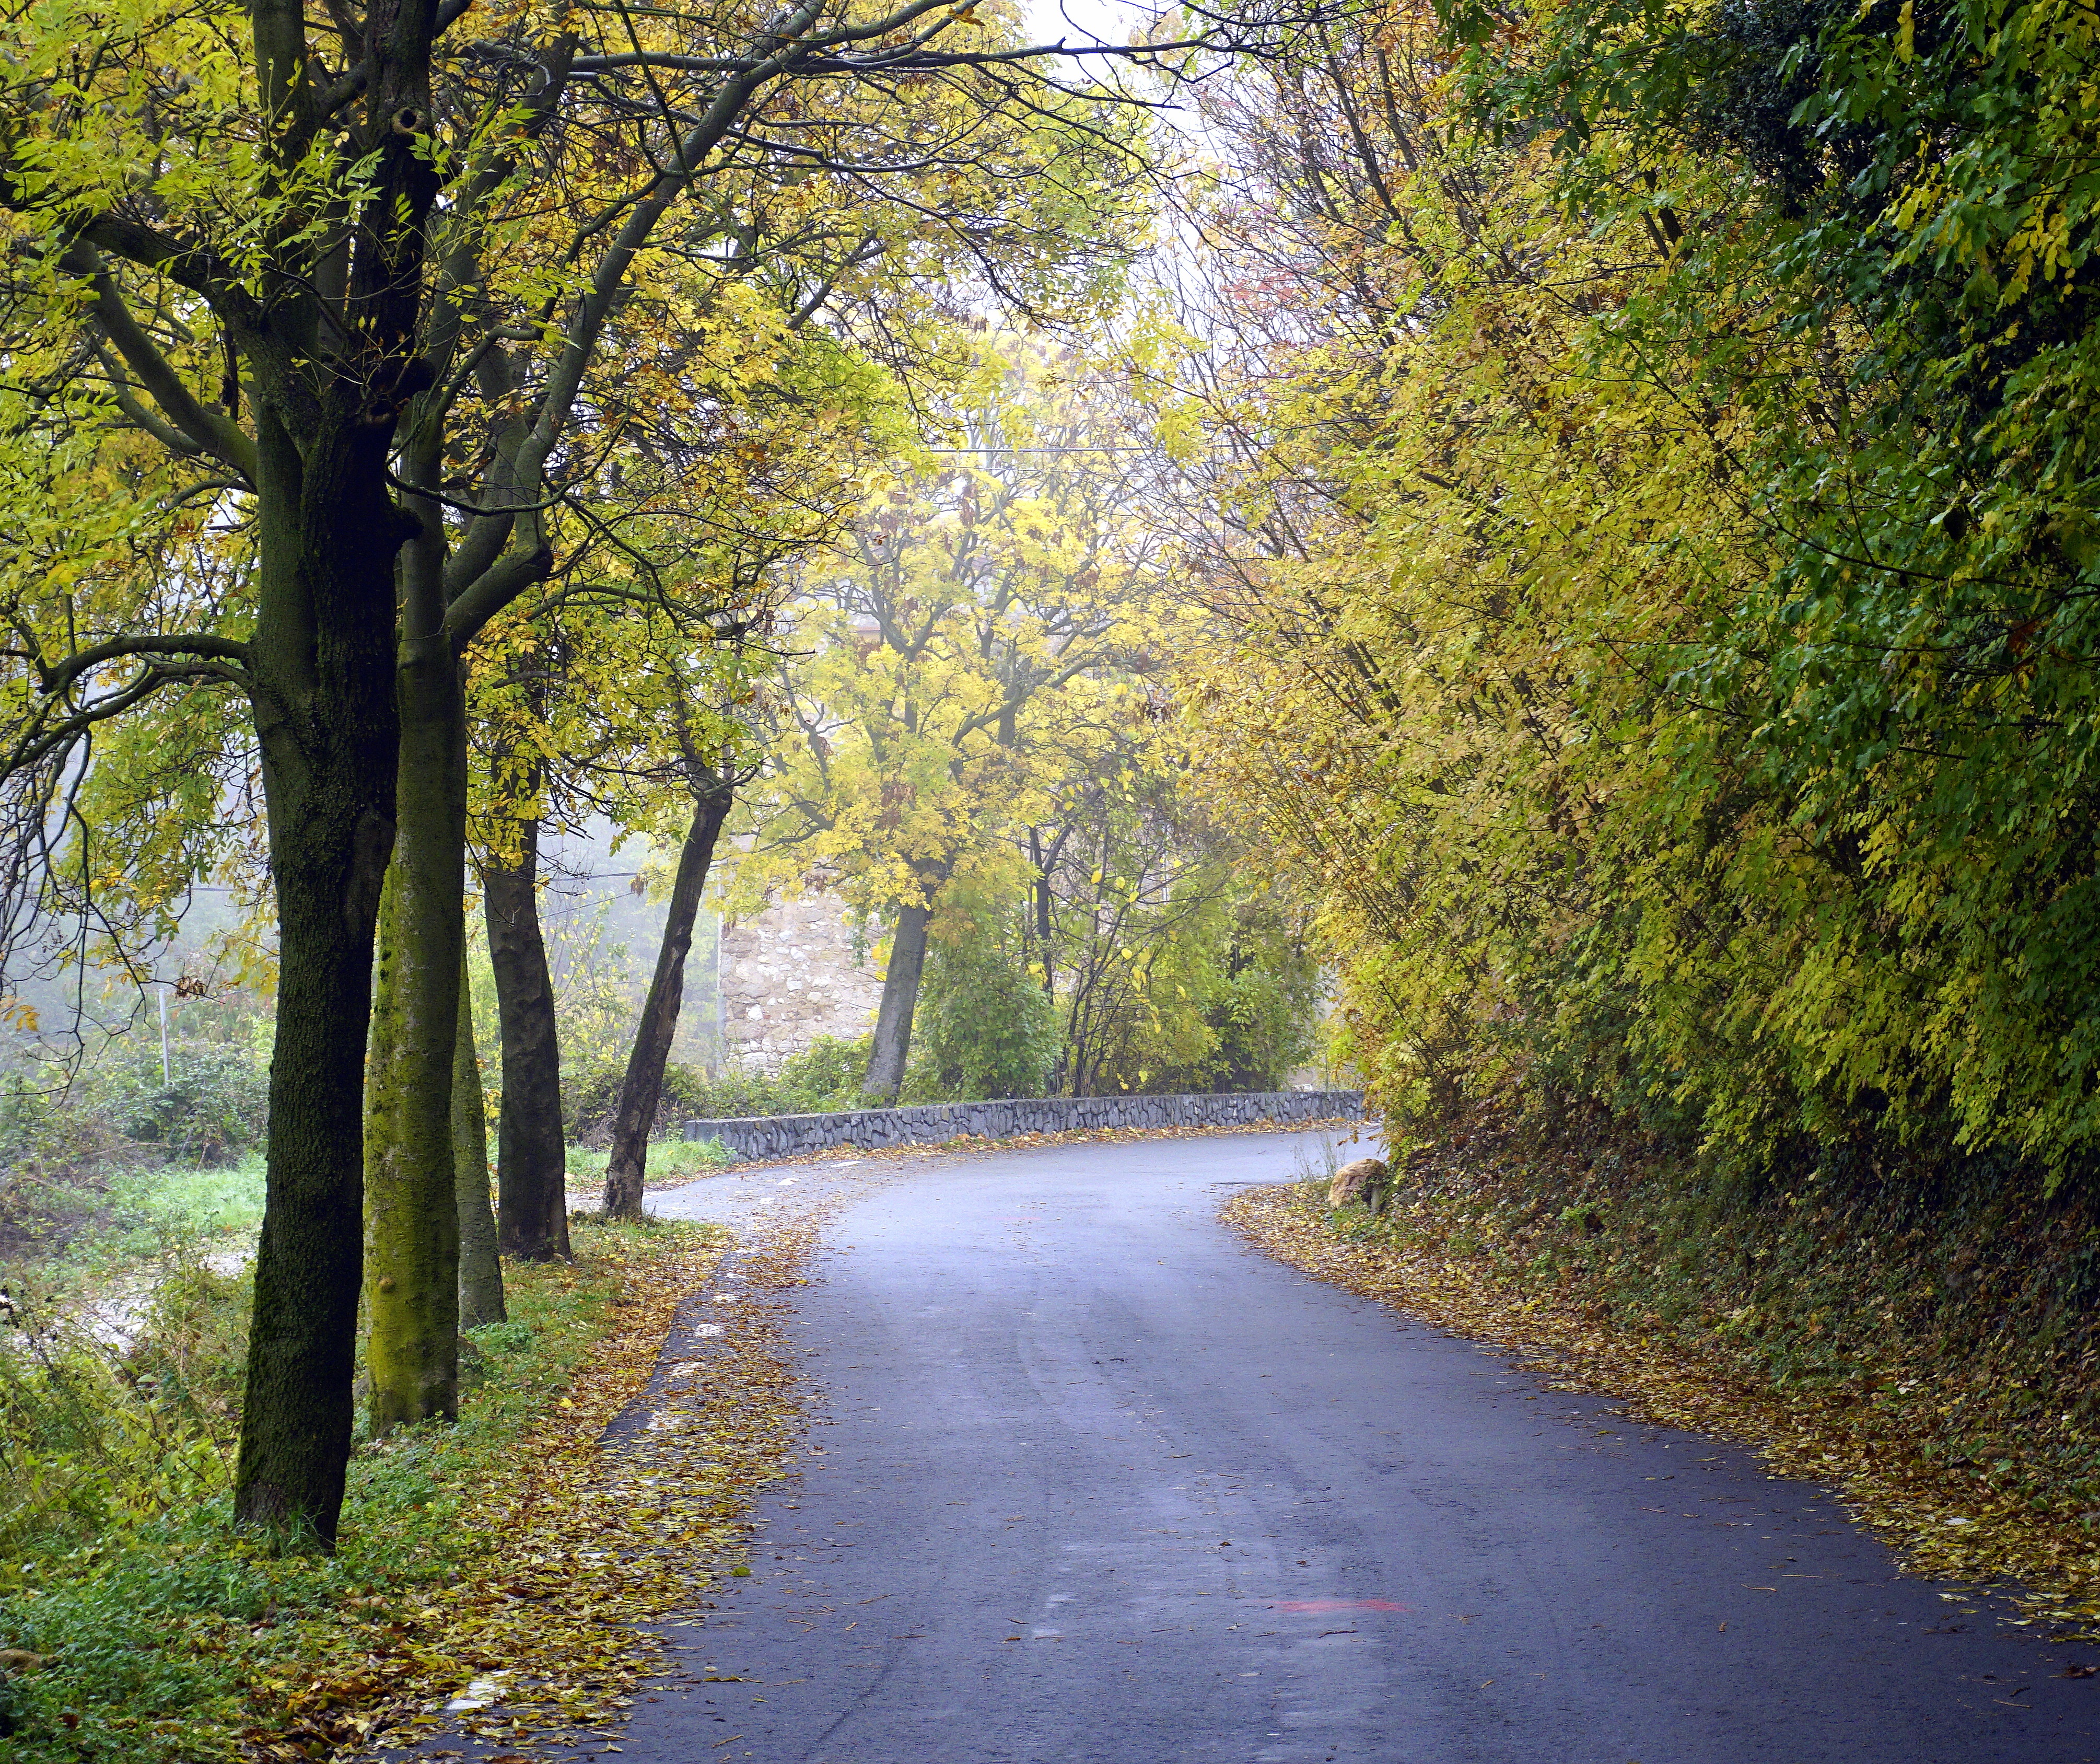
landscape, tree, nature, forest, path, grass, plant, road, trail, sunlight, morning, leaf, walk, green, relax, peaceful, autumn, park, tourism, route, season, mountain road, trees, deciduous, woodland, autumn leaves, rural area, atmospheric phenomenon, woody plant